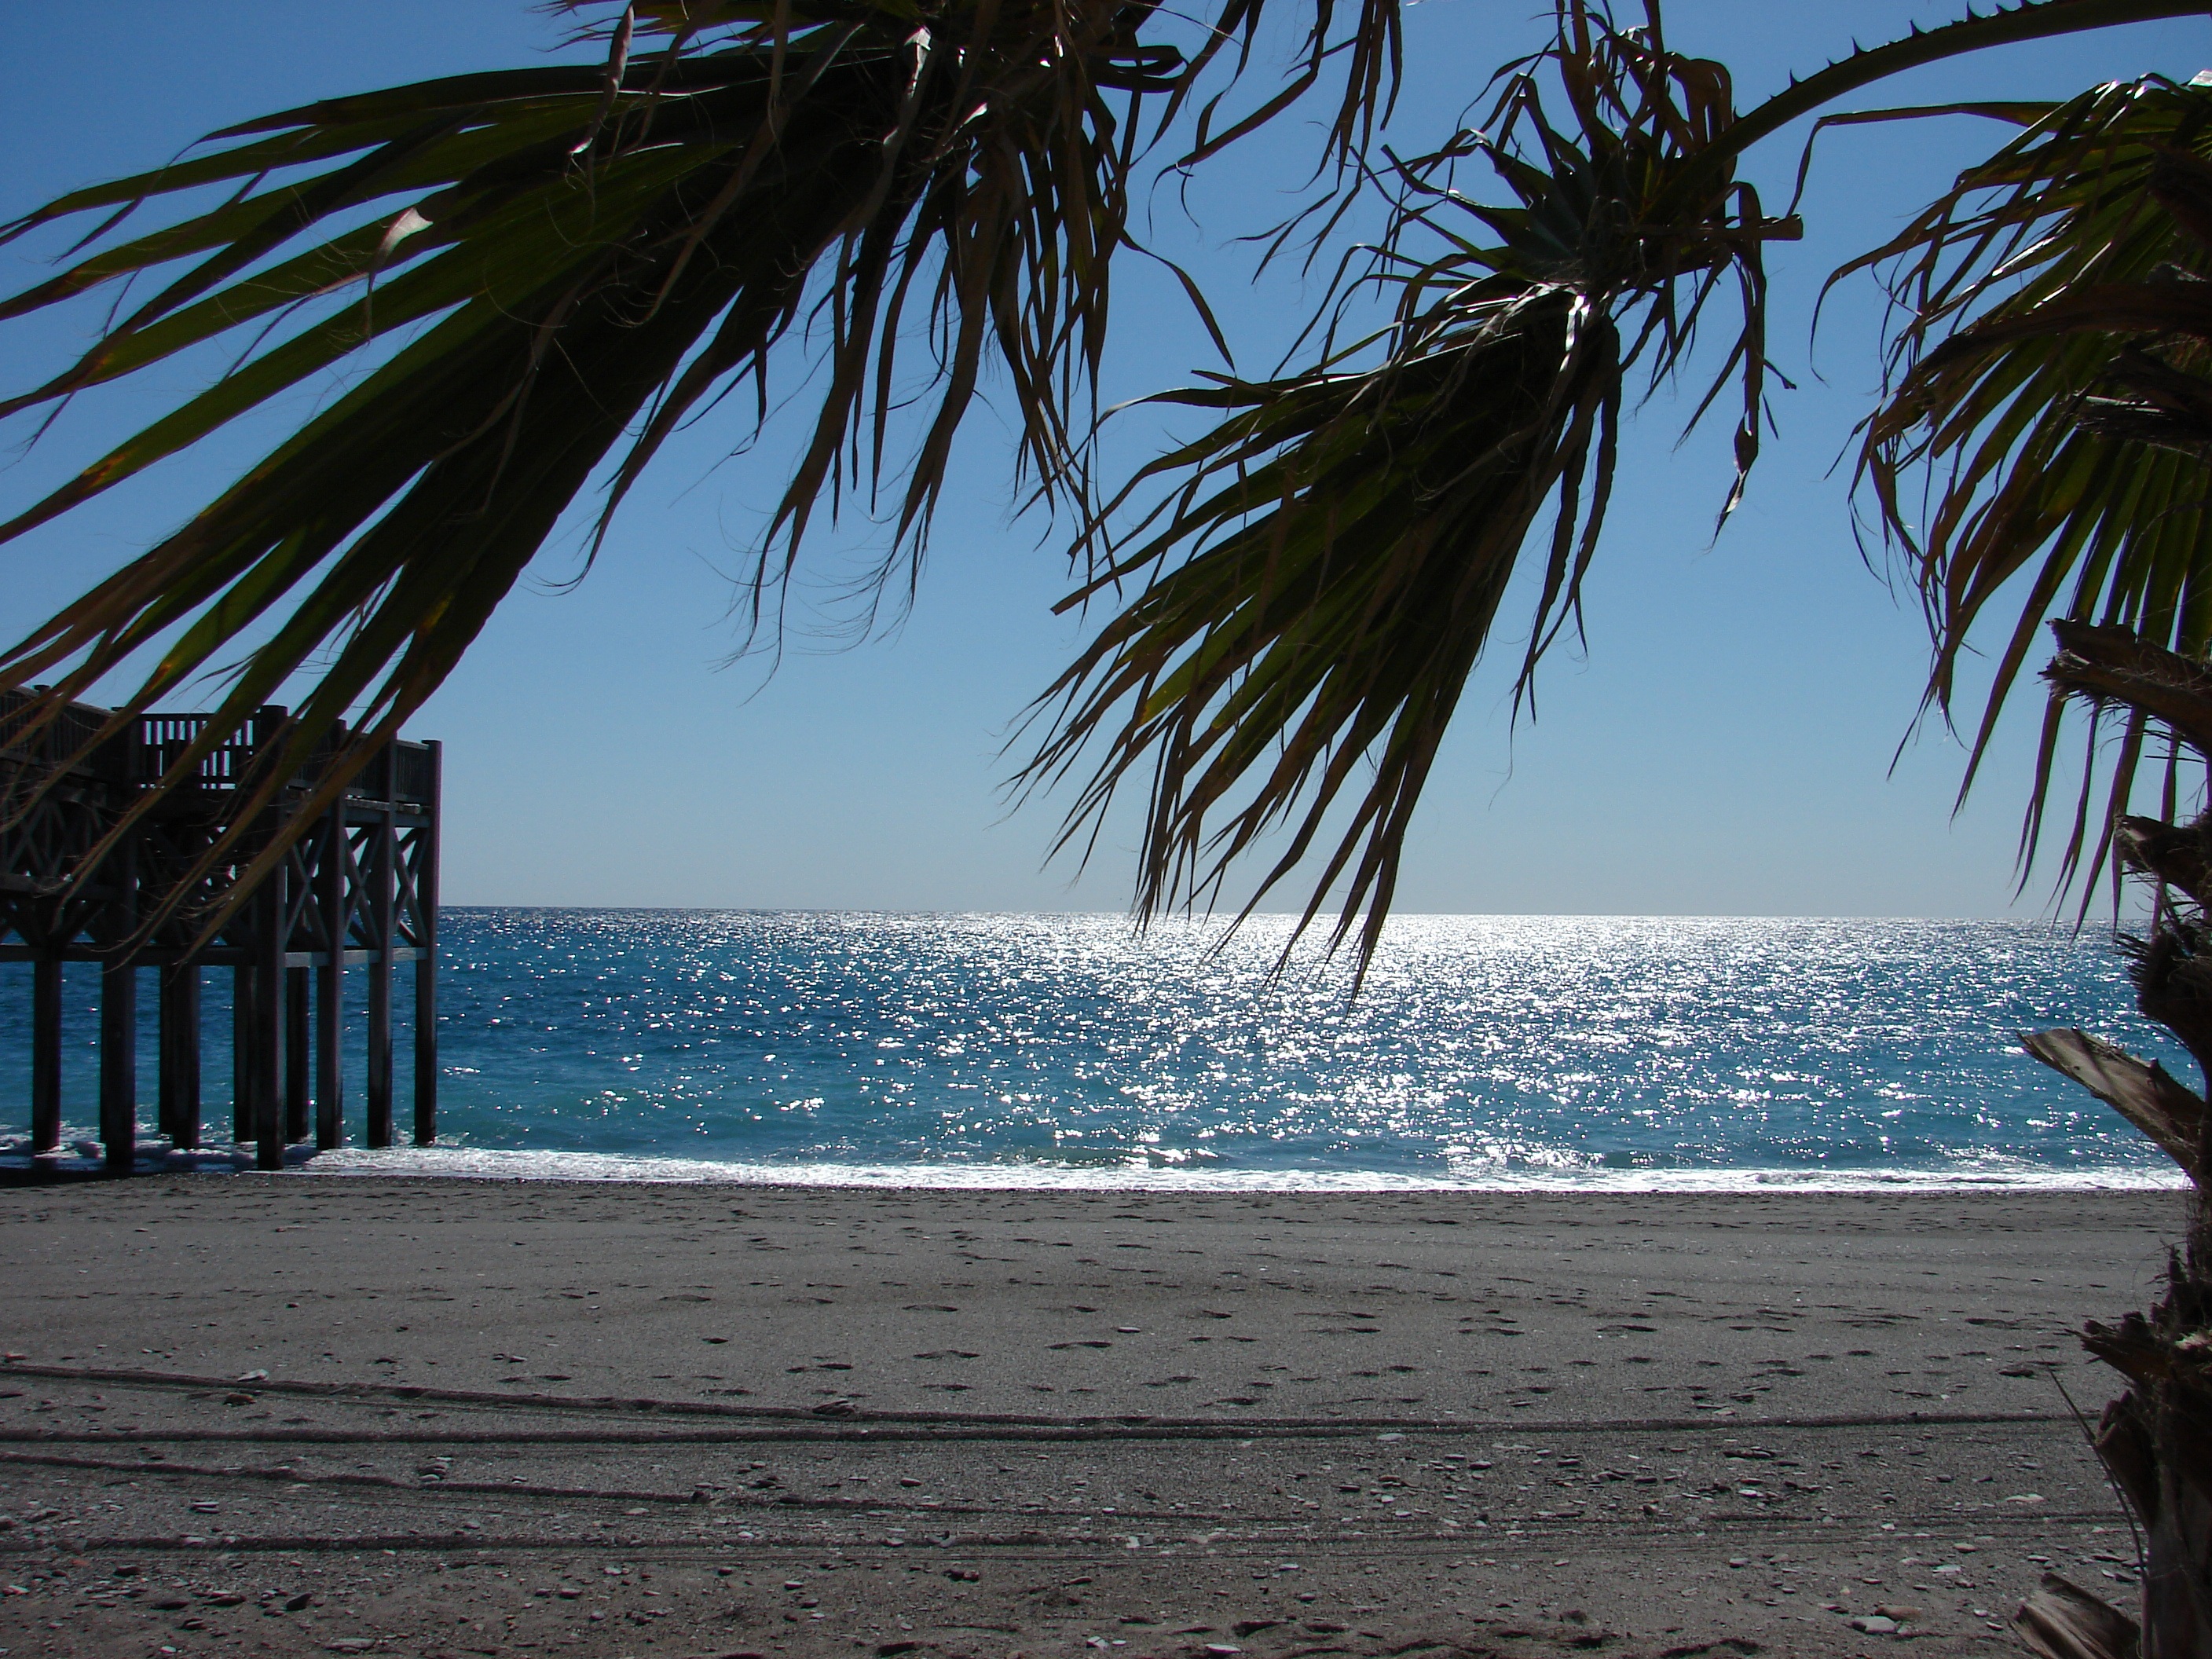
beach, sea, coast, tree, ocean, silhouette, sunlight, shore, wave, vacation, palm, bay, body of water, caribbean, tropics, evening sun, arecales, palm family